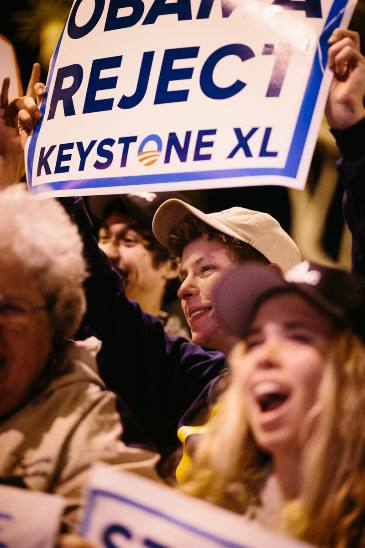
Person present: Yes